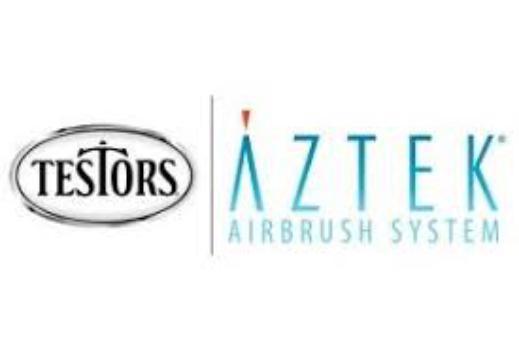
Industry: Leisure